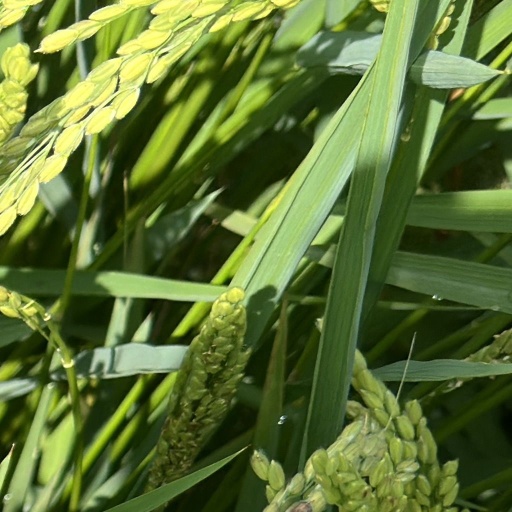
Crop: rice